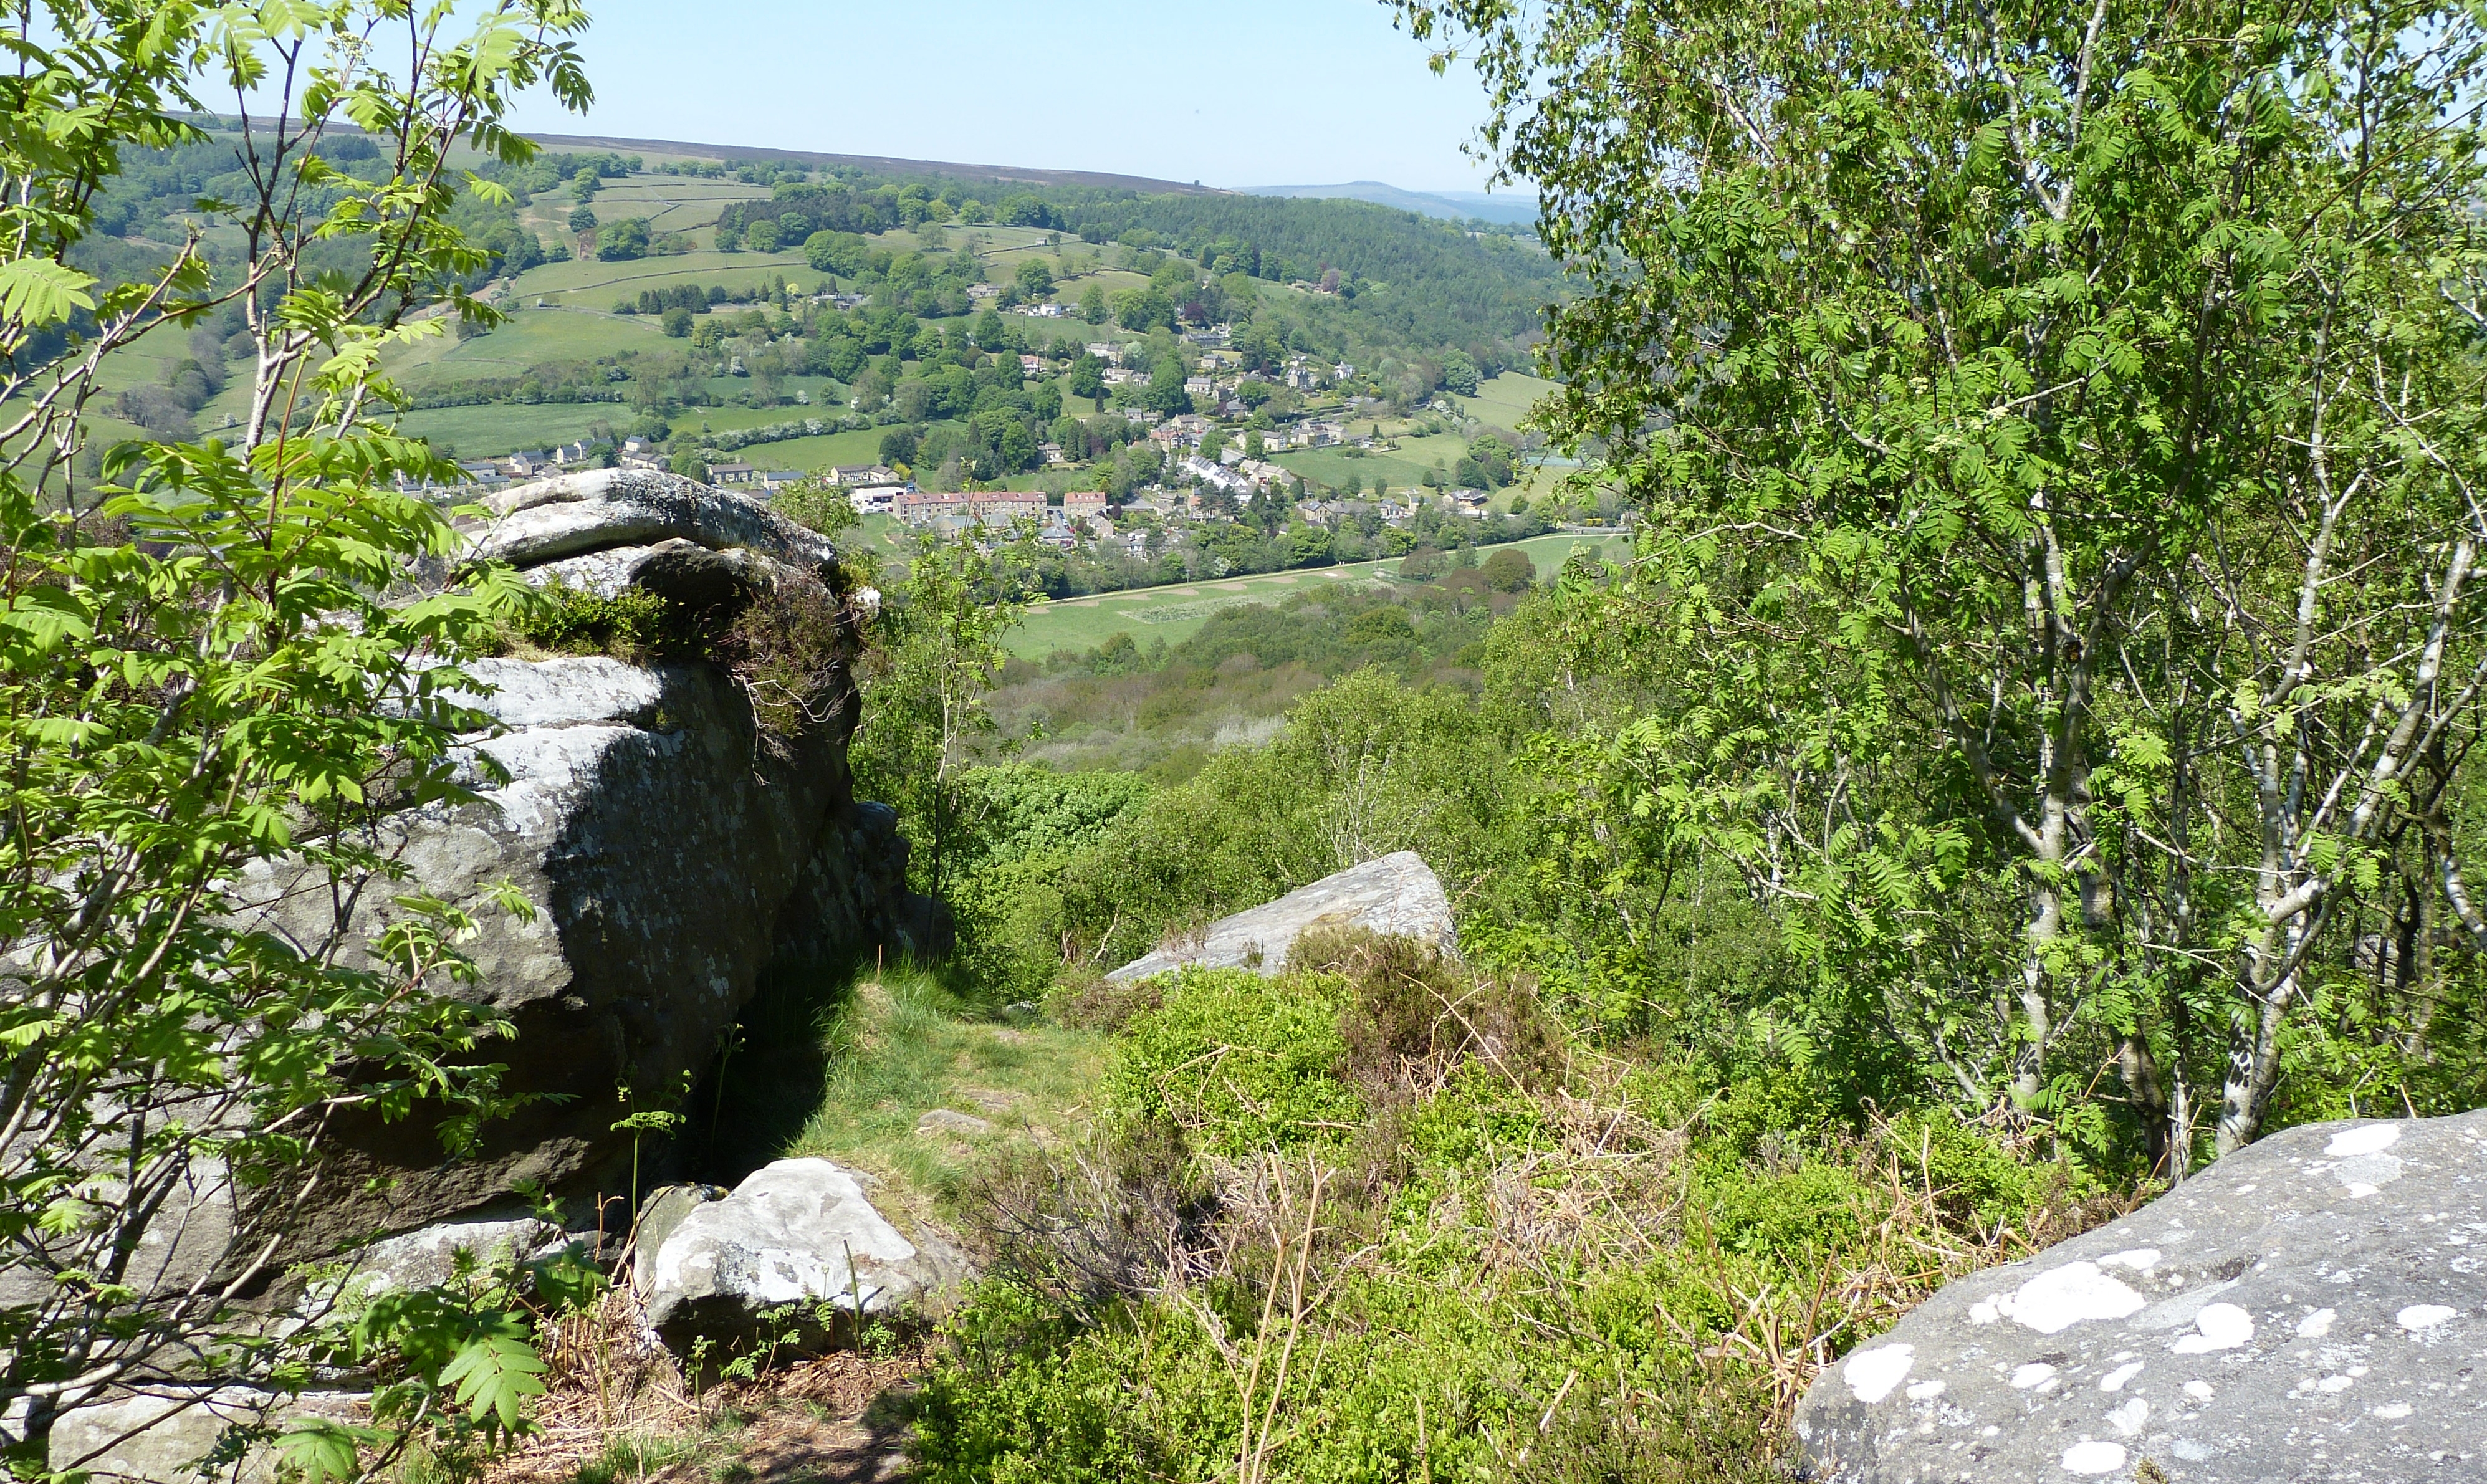
rocks, countryside, vegetation, nature reserve, rock, natural landscape, tree, plant community, wilderness, biome, outcrop, formation, trail, plant, geology, bedrock, erosion, mountain, shrubland, state park, forest, hill, ravine, shrub, boulder, national park, chaparral, escarpment, road, terrain